Åsta accident

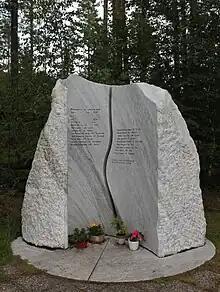
Memorial stone with the names of the 19 people who died in the accident

Southbound train 2302, a train hauled by a Di 3-class diesel locomotive, departed on schedule from Trondheim Central Station at 07:45 in the morning on Tuesday 4 January 2000 with 75 people on board. Its final destination was Hamar Station. Because connecting trains were running late, the train departure from Røros Station was 21 minutes late. The schedule delay was partially recovered, and by arrival and departure at Rena Station the train was running only 7 minutes late. At departure the signal showed green, and the log at the traffic control centre at Hamar after the accident showed that the south-bound signal on the main line was also green.